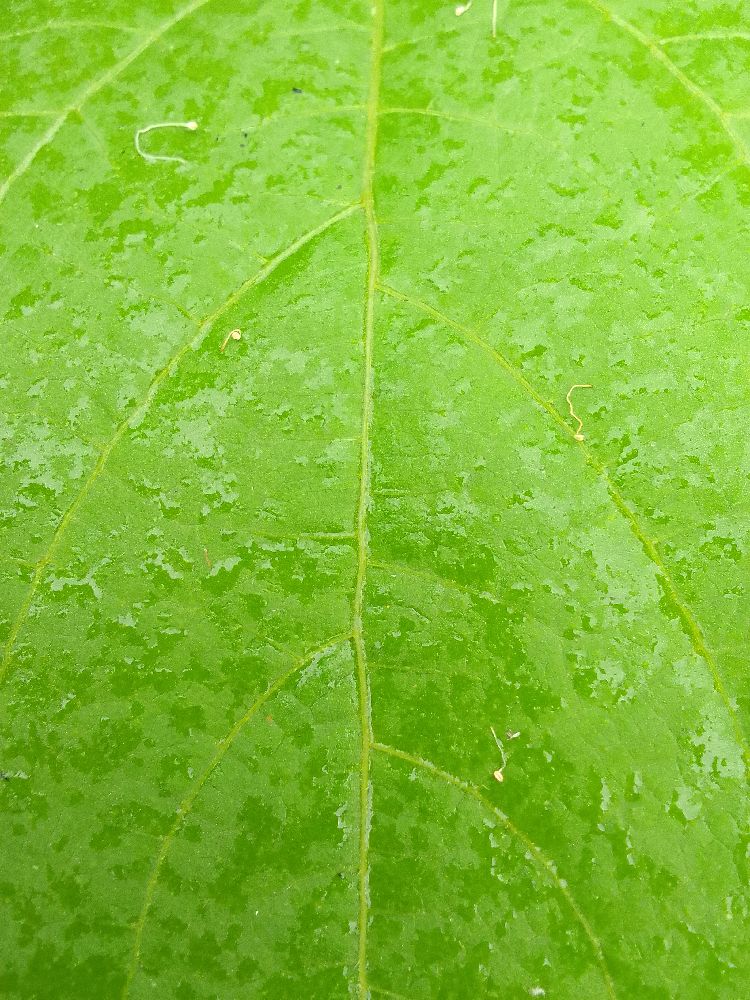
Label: healthy